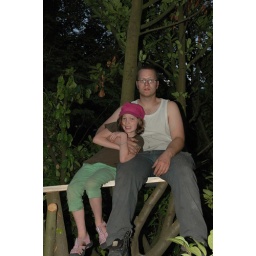
When you cut down her favorite sitting spot in the trees you have to put one back